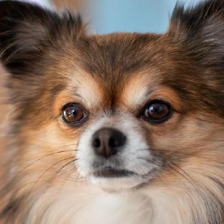
Label: animals